Arna Wendell Bontemps House

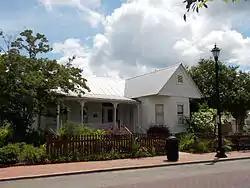

Arna Wendell Bontemps House is located in Alexandria, Louisiana. On October 13, 1902, author Arna Wendell Bontemps was born there.